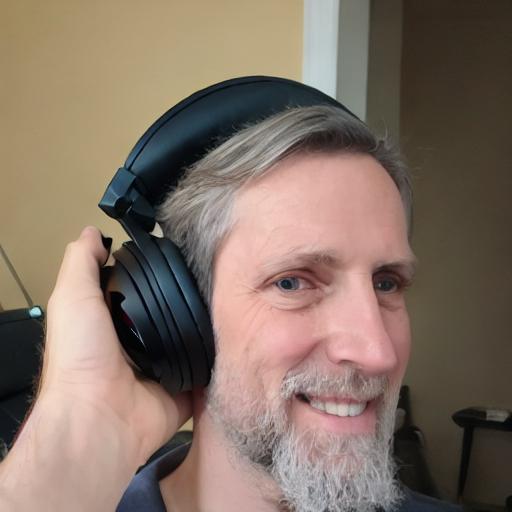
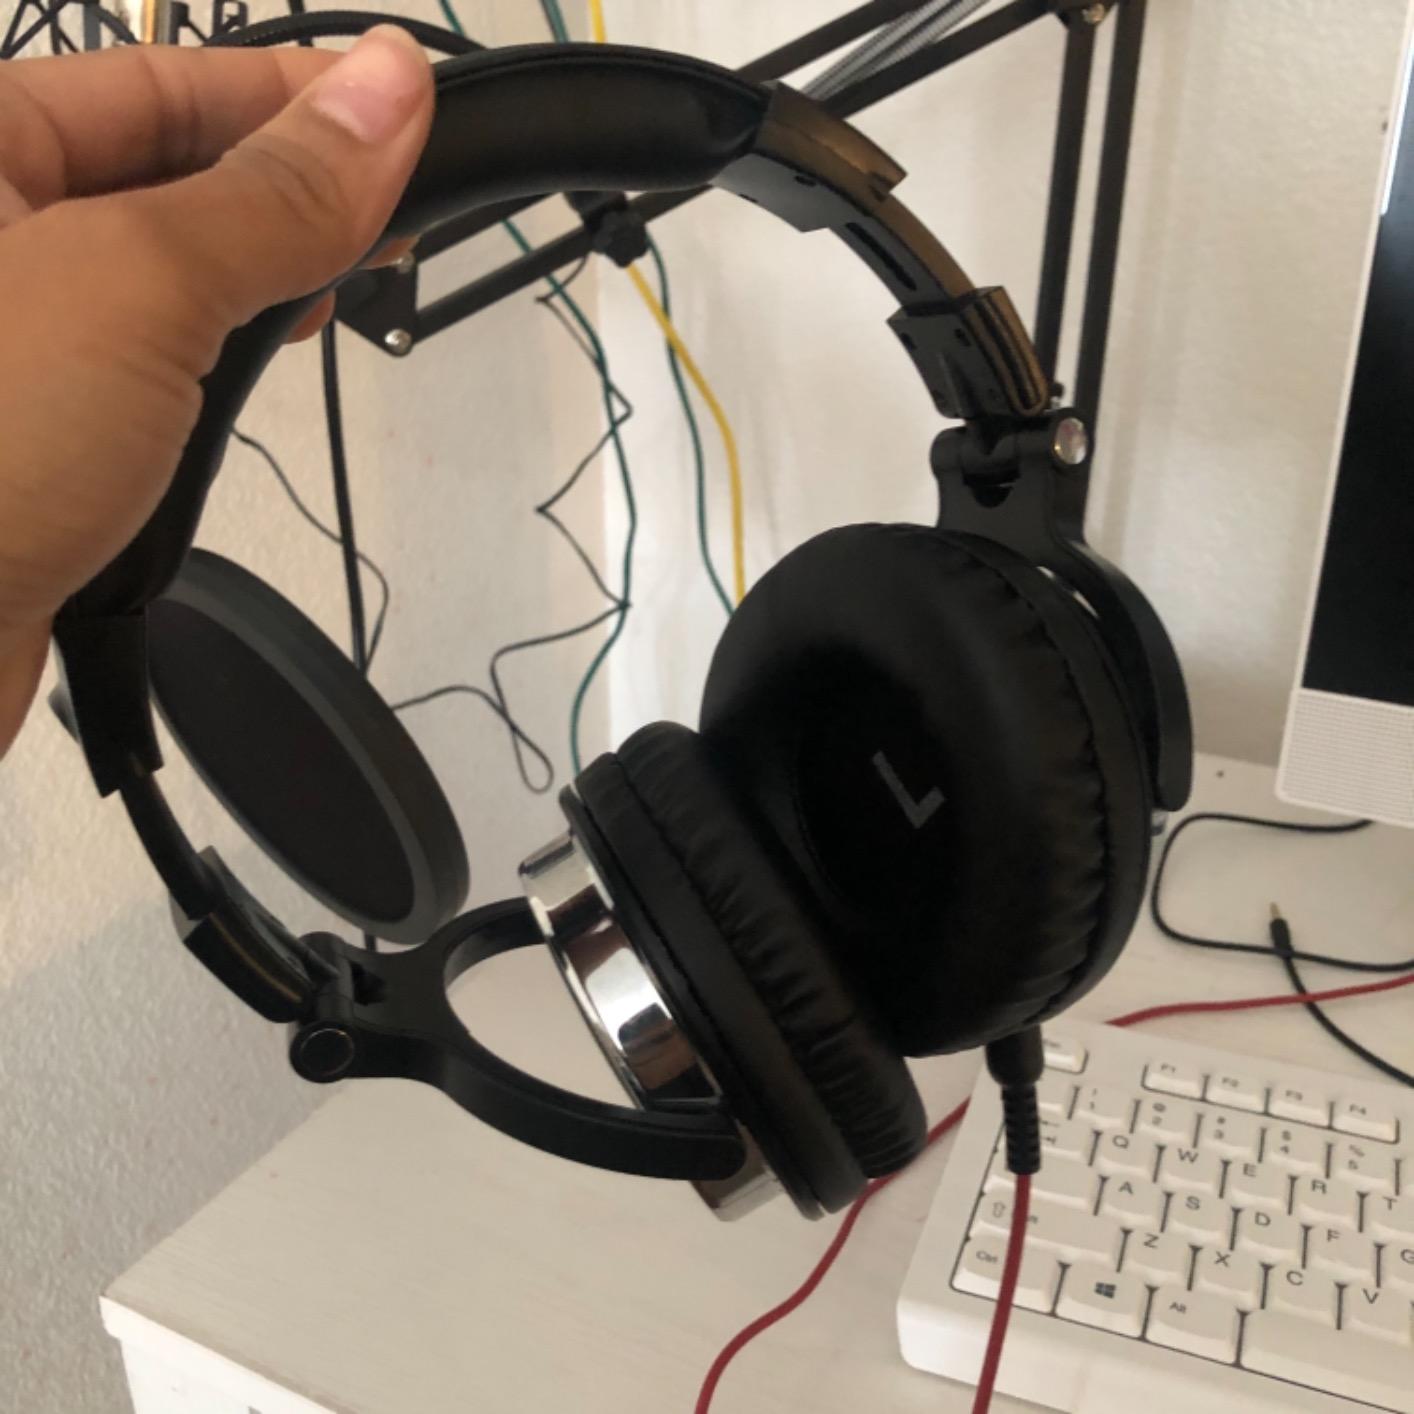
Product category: headphones
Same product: no